Bay-and-gable

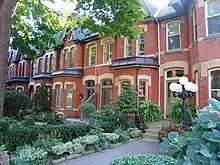
Terraced half-bay-and-gable. The half-bay-and-gable is a variant of the housing form, where the bay window only fronts the first level, and does not extend to the roof.

Most 19th-century bay-and-gables have the lines of the two-storey bay window aligned with the crowning gable of the home, the bay window often taking up more than half the front of the façade of the house; resulting in most bay-and-gables to appear skinny, but tall. The use of large bay windows are necessary to allow natural light to reach the depths of narrow lots, and to allow air to circulate; a necessity for 19th-century homes that had coal-burning fireplaces. To allow light into the home, many bay-and-gables had their kitchen wings narrowed compared to the front of the home, allowing for windows to be placed in the rear. Windows were also placed on top of the front door to further increase the amount of natural light that entered the building. However, variants of the style exist, where the bay window only fronts the first level of the building. The "half-bay-and-gable" variant is typically used to allow for a balcony to extend along the frontage of the second level. The variant is also used for smaller lots, with the two-storey bay window variant requiring a larger lot size. The front façade of most bay and gables also typically feature carved gable boards, supporting brackets, and Italianate and Gothic architectural ornamentation. Many semi-detached and terraced bay-and-gable homes in Toronto had polychromatic brickwork around its windows and gables, a common element of High Victorian Gothic architecture.